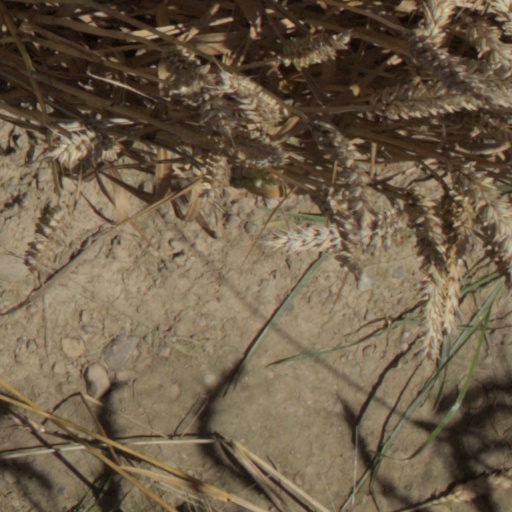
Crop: wheat